Behar

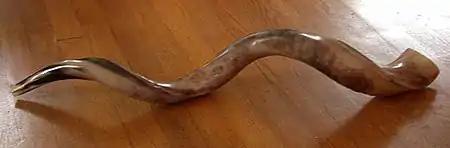
A shofar

Behar, BeHar, Be-har, or B'har (—Hebrew for "on the mount," the fifth word, and the first distinctive word, in the parashah) is the 32nd weekly Torah portion ("parashah") in the annual Jewish cycle of Torah reading and the ninth in the Book of Leviticus. The parashah tells the laws of the Sabbatical year ("Shmita") and limits on debt servitude. The parashah constitutes Leviticus 25:1–26:2. It is the shortest of the weekly Torah portions in the Book of Leviticus (although not the shortest in the Torah). It is made up of 2,817 Hebrew letters, 737 Hebrew words, 57 verses, and 99 lines in a Torah Scroll ("Sefer Torah").